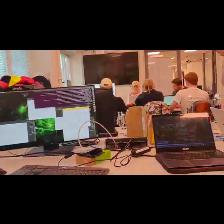
Label: Human